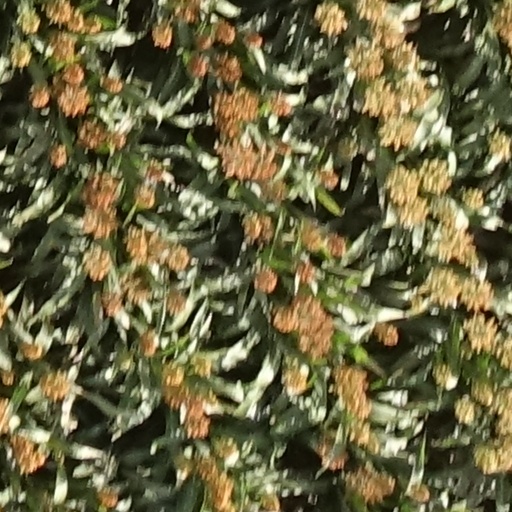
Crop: sorghum